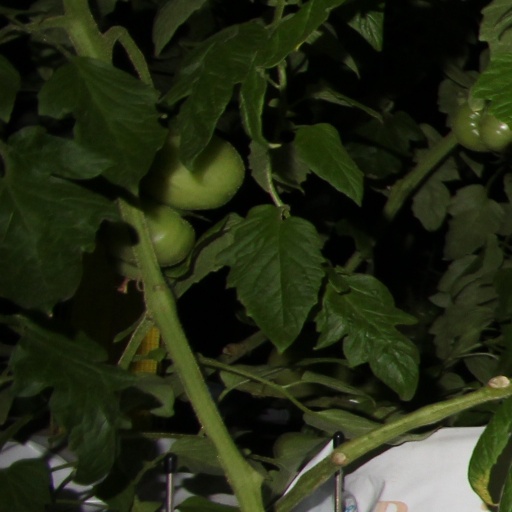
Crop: tomato